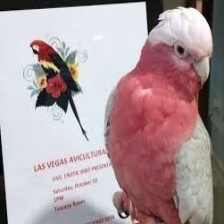
Species: ROSE BREASTED COCKATOO
Scientific name: EOLOPHUS ROSEICAPILLA
ImageNet parent category: sulphur-crested_cockatoo